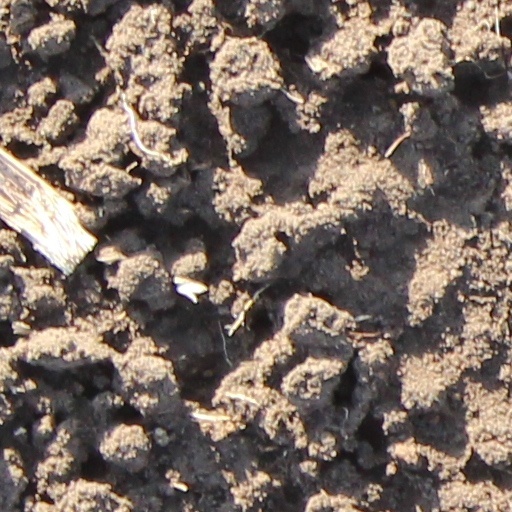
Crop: wheat